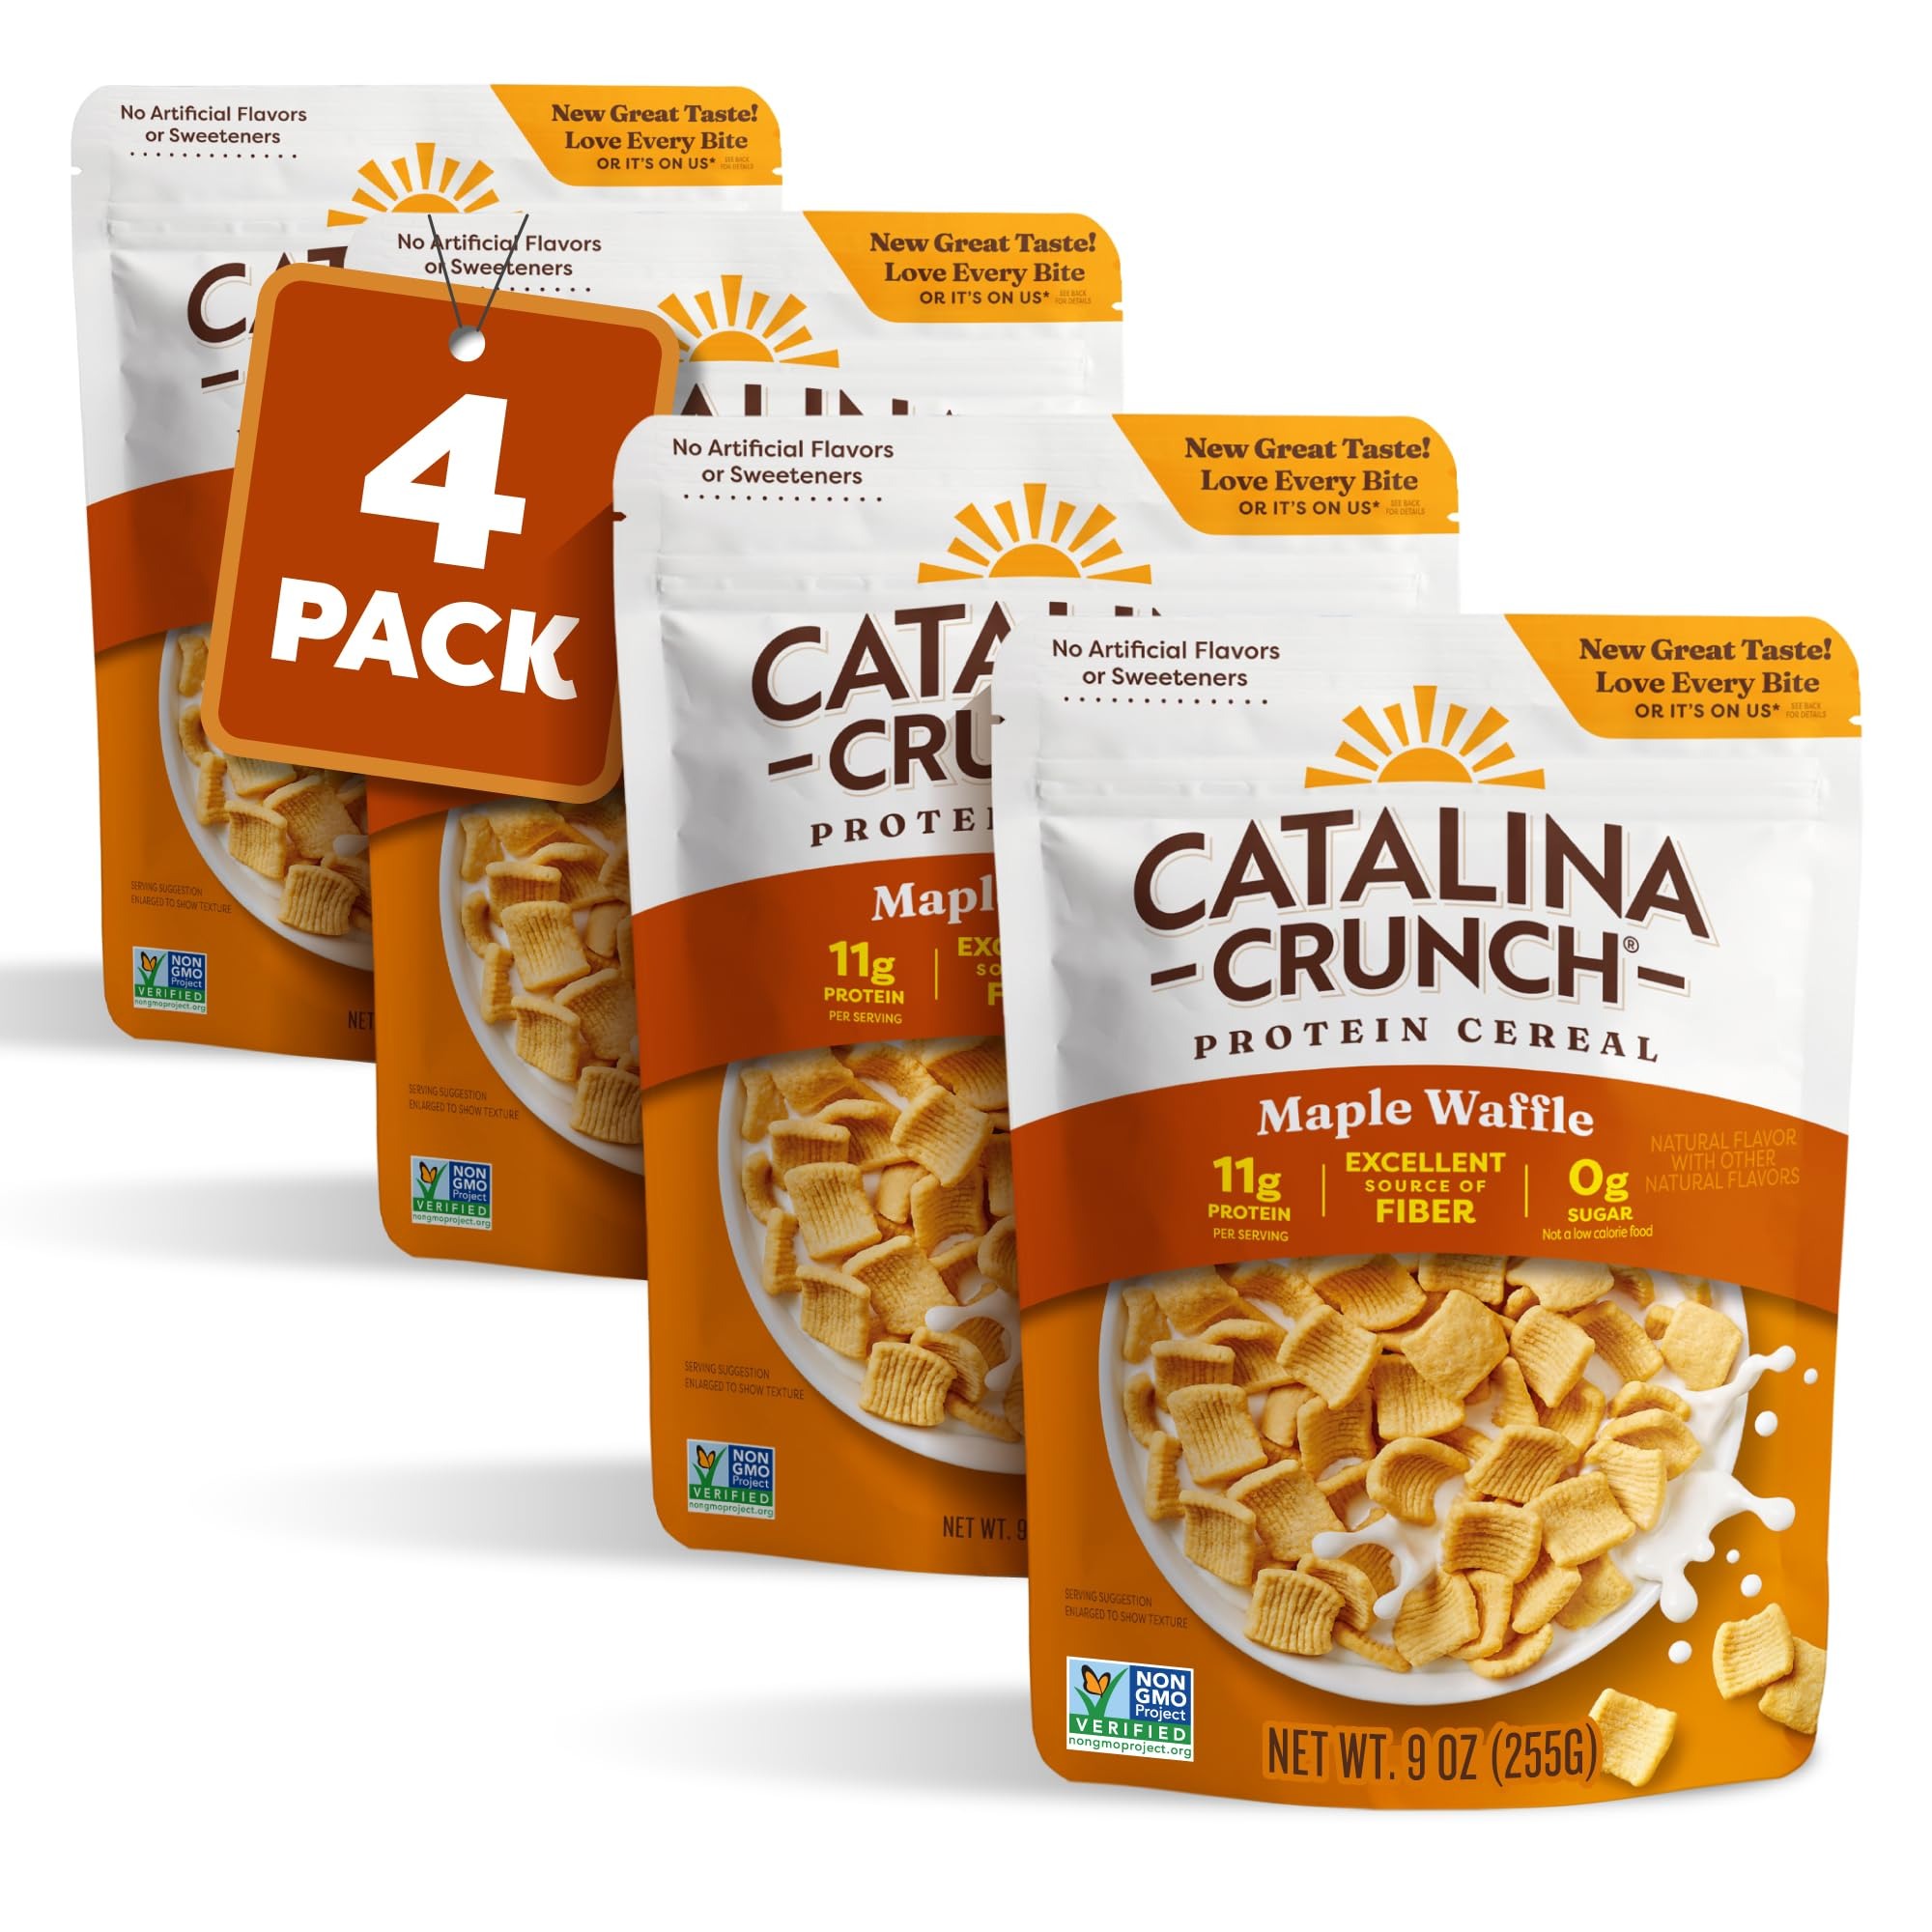
Item Name: Catalina Crunch Protein Cereal | Sugar Free Breakfast Cereal with 11g of Protein | Gluten Free, Keto Friendly | Maple Waffle - 9 oz. Bag (Pack of 4) - Packaging May Vary
Bullet Point 1: 11G OF PROTEIN PER SERVING: Kick off your morning, workout or office break with a high protein blast without compromising taste! 11 grams of clean protein offer vital fuel for your body and mind while our craveable flavors satisfy with vibrant recipes.
Bullet Point 2: EXCELLENT SOURCE OF FIBER: Packed with 9 grams of fiber, which helps regulate and support core bodily functions such as glucose absorption and digestive health.
Bullet Point 3: NO ARTIFICAL FLAVORS - GLUTEN AND SUGAR FREE: Catalina Crunch Cereal is not just tasty, it’s also gluten free, sugar free, Non-GMO Project Verified and free of artificial flavors, dyes or sweeteners.
Bullet Point 4: WAFFLES AND MAPLE SYRUP, REIMAGINED: Warm, buttery, maple-kissed goodness, now in a crispy, feel-good cereal. Premium ingredients sweetened with stevia and monk fruit make for a healthier breakfast food or afternoon snack than other sugary alternatives.
Bullet Point 5: Catalina Snacks was founded by a diabetic who desired delicious food options that met his needs. Our recipes help us deliver uncompromised taste & quality to live a better life, with lower sugar and positive nutrition like protein and fiber.
Product Description: At Catalina Crunch, we believe no one should ever have to choose between healthy and tasty. That’s why we’re nothing less than obsessed with creating snacks that are both nourishing and delicious. Each one is made with protein, fiber, good fats, real ingredients, and very little to no sugar. So you can feel good about treating yourself — every day.
Value: 36.0
Unit: Ounce

Price: 8.09